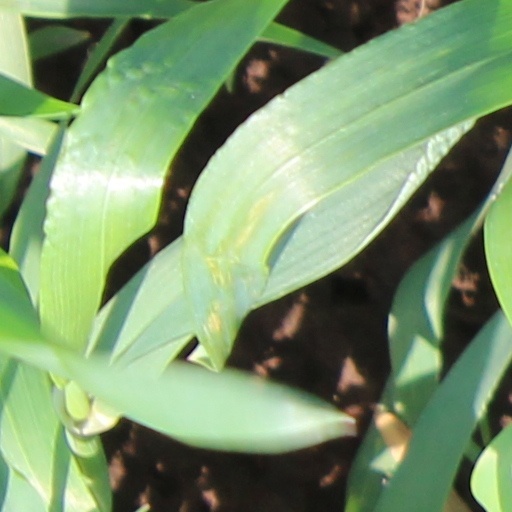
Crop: wheat